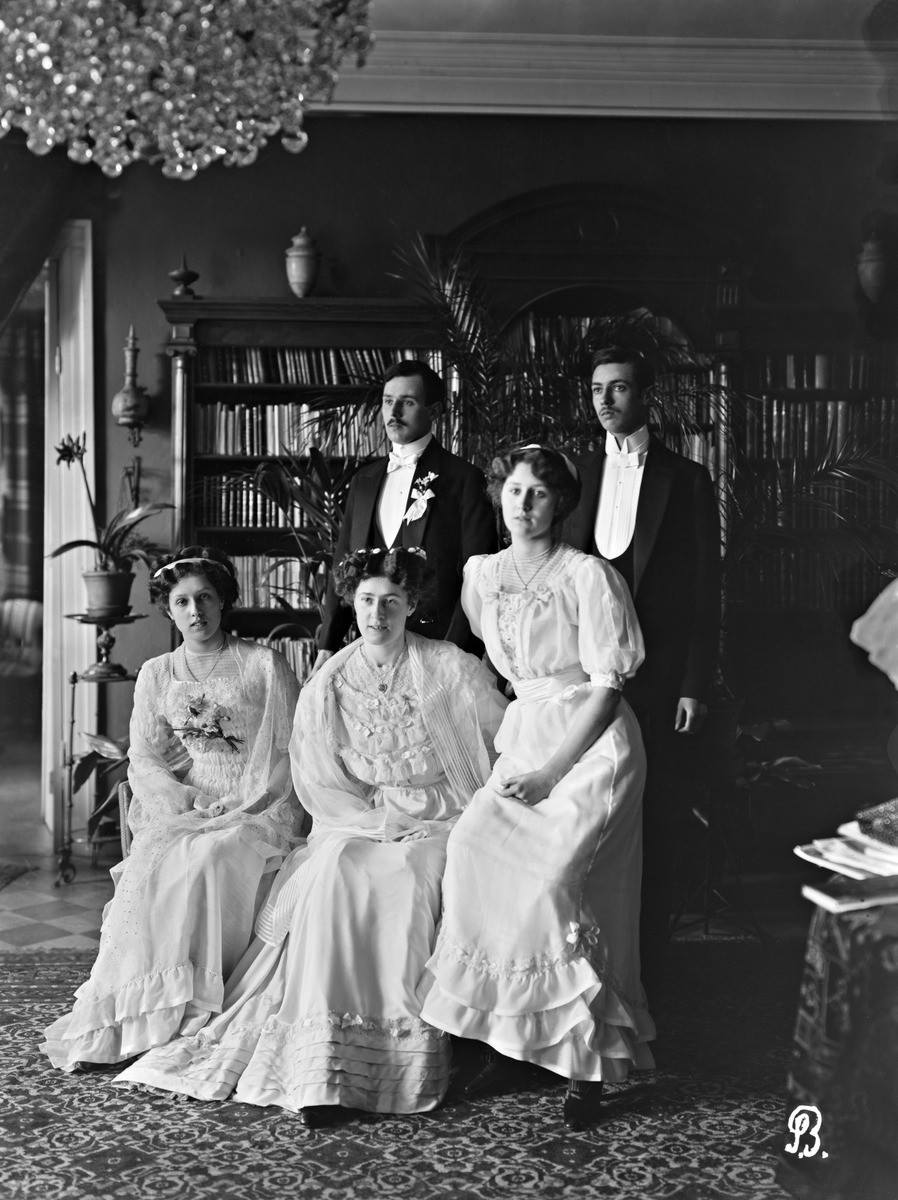
Vapaaherra, professori Maximus Widekind af Schülténin (21
sisällön kuvaus: Vapaaherra, professori Maximus Widekind af Schülténin (21.9.1847 - 13.5.1899) ja Anna Lovisa Emilia af Schülténin lapset. Mahdollisesti promootioon osallistumassa. Edessä tyttäret Olga Anita, Ingrid ja Ester Mary; takana pojat Kurt Otto ja Marius Max. mustavalkoinen
Kuvaaja: Brander, Signe, valokuvaaja
Ajankohta: kuvausaika 1910 n.
Paikka: Suomi, Uusimaa, Helsinki, Helsinki Suomi-Finland
Aiheet: Schultén, Maximus Widekind af, kodit, vihersisustus, sisustus, kirjat, matot, pukeutuminen, muoti